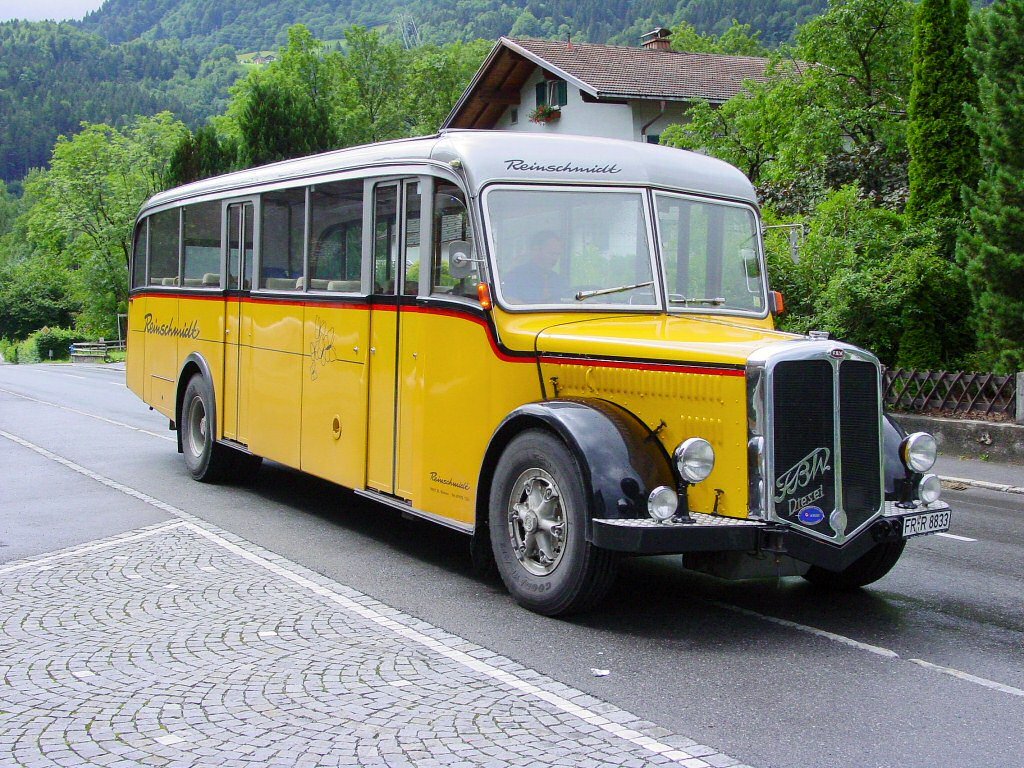
car, old, transport, vehicle, auto, yellow, motor vehicle, bus, oldtimer, dare, service bus, antique car, land vehicle, mode of transport, luxury vehicle